Chief of General Staff (Georgia)

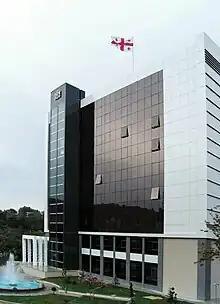
Ministry of Defence headquarters in Tbilisi

The Chief of General Staff of Georgian Defence Forces is a high-ranking officer in the military of Georgia, who heads the General Staff of the Defence Forces of Georgia and is an ex officio Deputy Chief of the Defence Forces. The Chief is appointed by the Minister of Defence and reports to the Minister and Chief of Defence Forces.